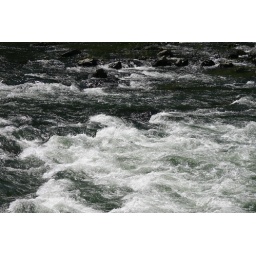
River flowing in river bed